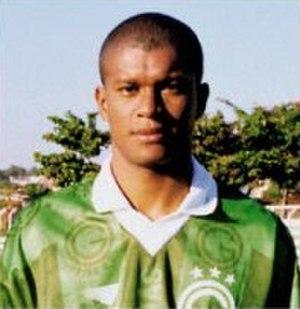
Epíldio Barbosa Conceição, surnommé Dill, est un footballeur brésilien né le 4 mars 1974 à São Luís. Il évolue au poste d'attaquant.